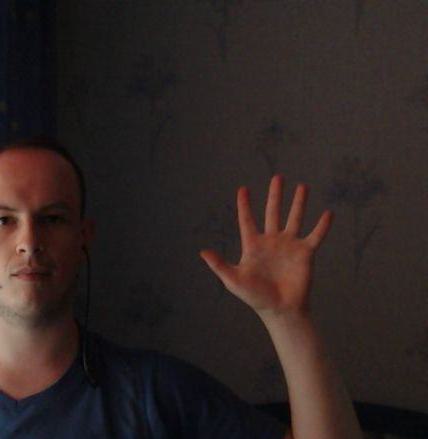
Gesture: palm